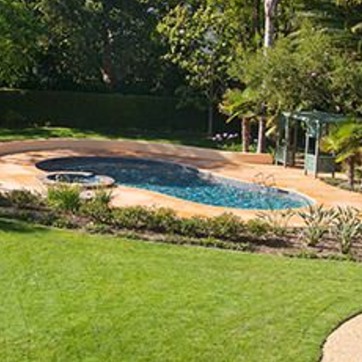
Material: water